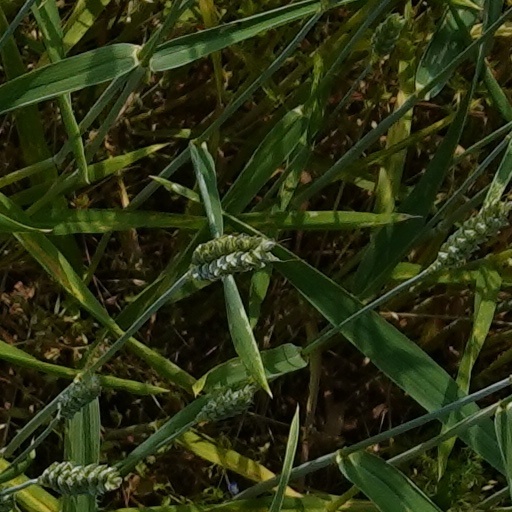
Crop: wheat